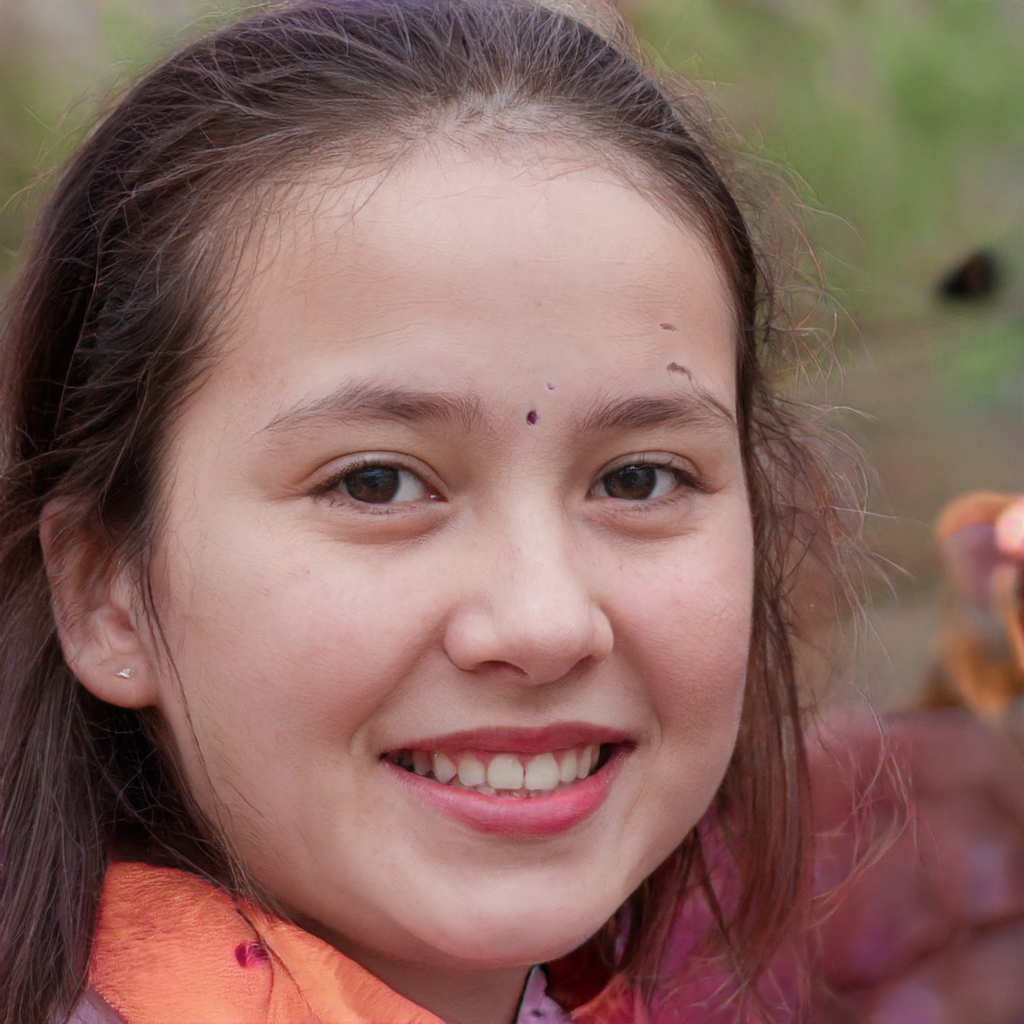
Label: Colored